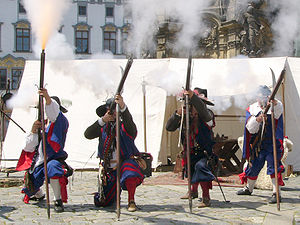
Musket / Skudtakt og taktik
Skydning med musketter
En musket er et gevær med glatboret, langt løb, som lades fra mundingen.